Calgary Cannons

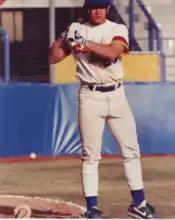
Bret Boone in 1992

The Cannons were a success at the gate, drawing 272,322 fans in 63 openings. The season was also a success on the field. The Cannons won the first half pennant in the North Division with a 37–32 record, earning a trip to the playoffs. The Cannons entered the North Division playoff series against the Vancouver Canadians without Tartabull, however, as he was recalled by the Mariners before the first game of the series. Tartabull's loss was significant, as he led all of professional baseball with 43 home runs. Calgary lost the best-of-five series to Vancouver in three games.